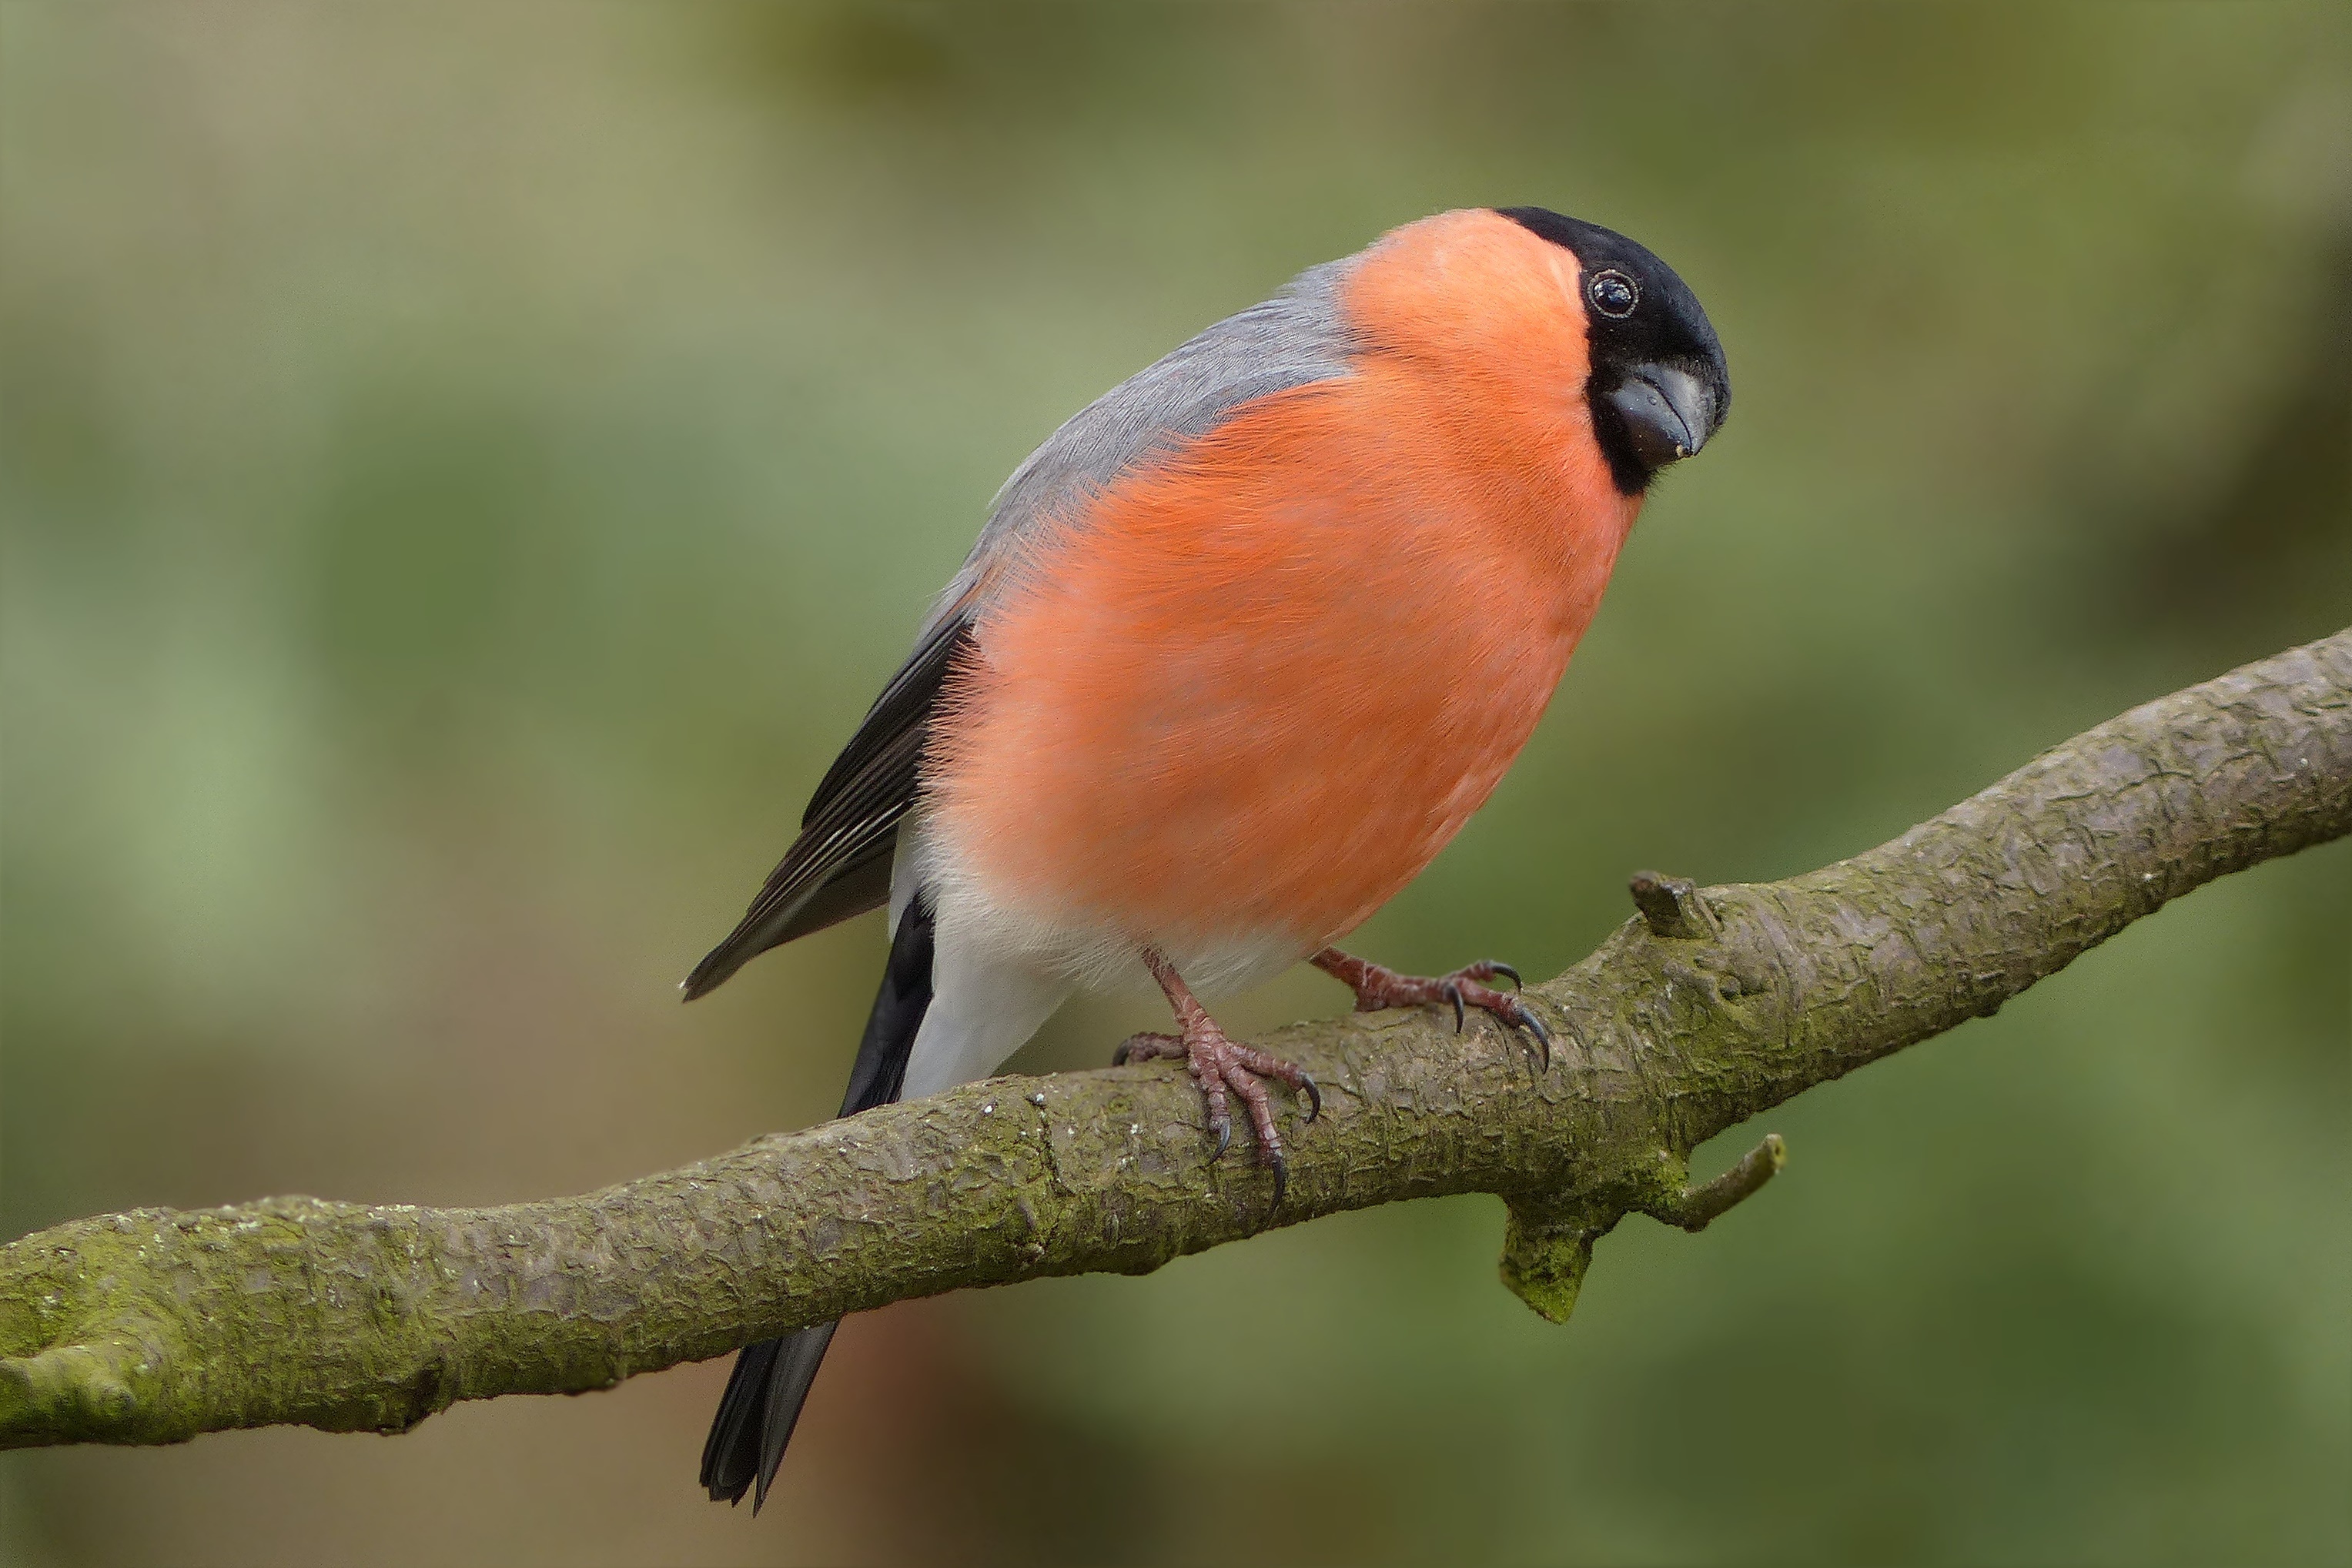
nature, branch, bird, animal, wildlife, beak, fauna, close up, feathers, vertebrate, finch, perched, old world flycatcher, perching bird, emberizidae